NCAA Football 13

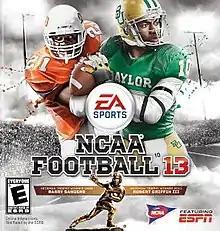
"NCAA Football 13" game artwork featuring Robert Griffin III and Barry Sanders.

NCAA Football 13 is an American football video game published by EA Sports and developed by EA Tiburon.